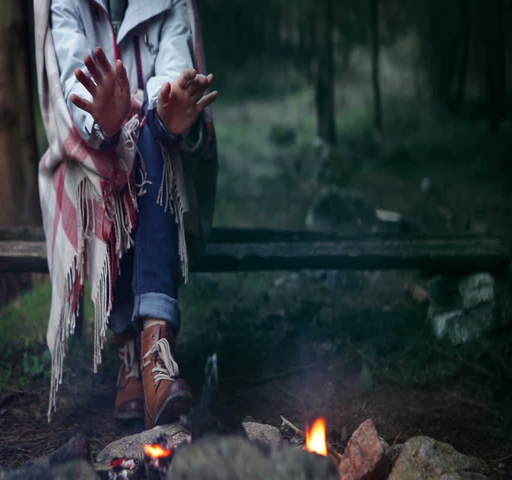
woman wrapped in checkered plaid warming up her cold hands over the campfire